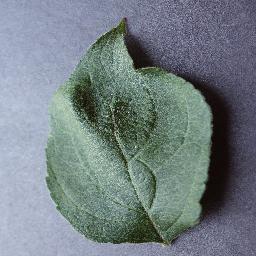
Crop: apple
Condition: healthy